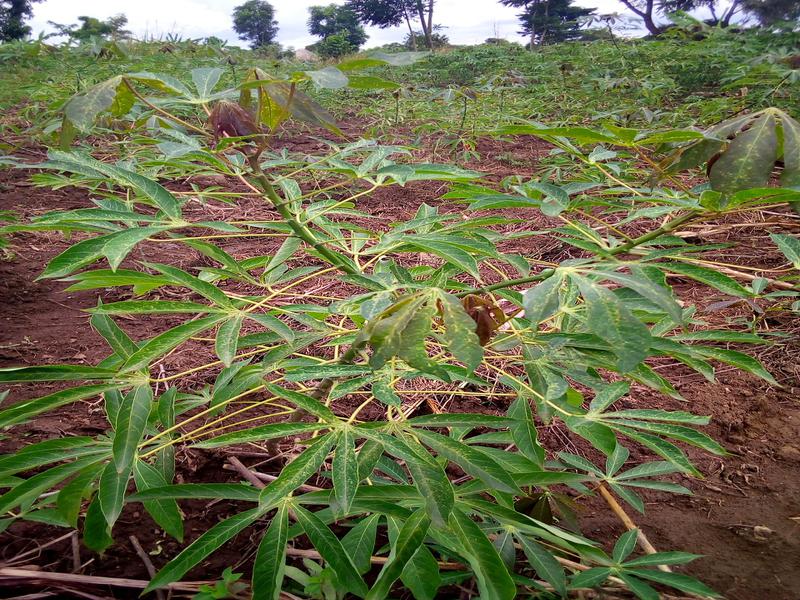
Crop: cassava
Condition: green_mottle